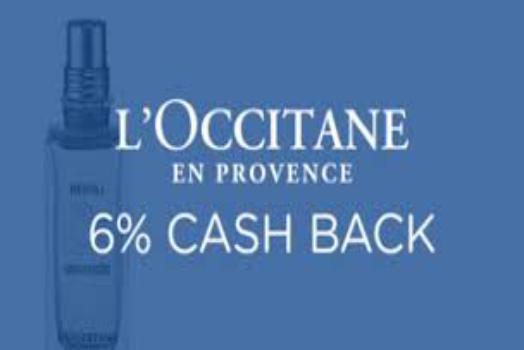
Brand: L'Occitane en Provence
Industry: Necessities